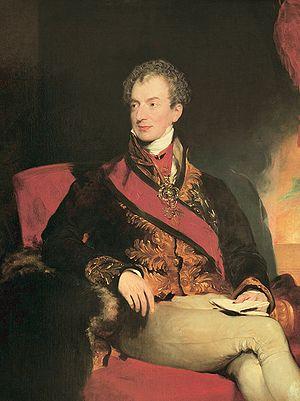
Frédérique Sophie Dorothée Wilhelmine de Wittelsbach, duchesse de Bavière puis archiduchesse d'Autriche, princesse de Bohème et de Hongrie, née le 27 janvier 1805 à Munich et morte le 28 mai 1872 à Vienne, est un membre par alliance de la maison de Habsbourg-Lorraine, « le seul homme de la famille » disait d'elle le chancelier Metternich. Elle est la mère des empereurs François-Joseph Iᵉʳ d'Autriche et Maximilien Iᵉʳ du Mexique.
Le gouvernement de Gand est le gouvernement en exil de Louis XVIII lors des Cent-Jours. Alors que Napoléon Iᵉʳ rassemble des forces et monte vers Paris, le souverain prend des décisions maladroites. Il se prive ainsi de soutien national et international, s'estimant capable de rétablir la situation. En appelant à la défense de la charte, en refusant l'intervention d'armées étrangères, en demandant fidélité à sa propre armée largement acquise au souvenir napoléonien, Louis XVIII se trouve finalement dans l'impasse. Le roi quitte Paris le 19 mars 1815 et franchit les frontières françaises le 23 mars 1815 pour s'installer à Gand.
L’élection au trône de Grèce de 1822-1832 commence peu de temps après le déclenchement de la Guerre d'indépendance grecque contre l’Empire ottoman et se termine deux ans après la reconnaissance internationale de l’indépendance du pays. Elle est en grande partie liée à l'intervention des grandes puissances européennes dans le conflit opposant les patriotes grecs à leur ancien maître ottoman.
Klemens Wenzel, comte, puis second prince de Metternich-Winneburg-Beilstein, né le 15 mai 1773 à Coblence et mort le 11 juin 1859 à Vienne, est un diplomate et un homme d'État autrichien.